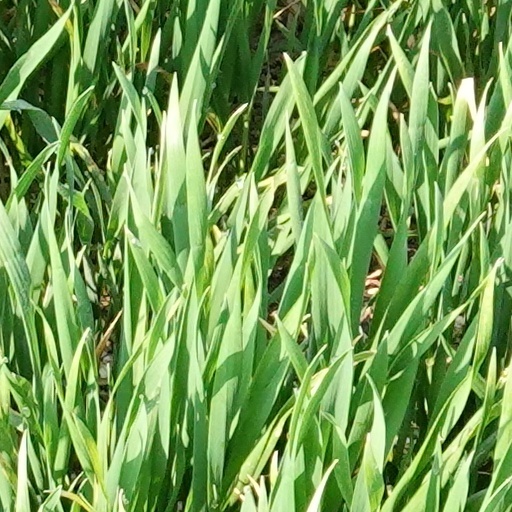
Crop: wheat